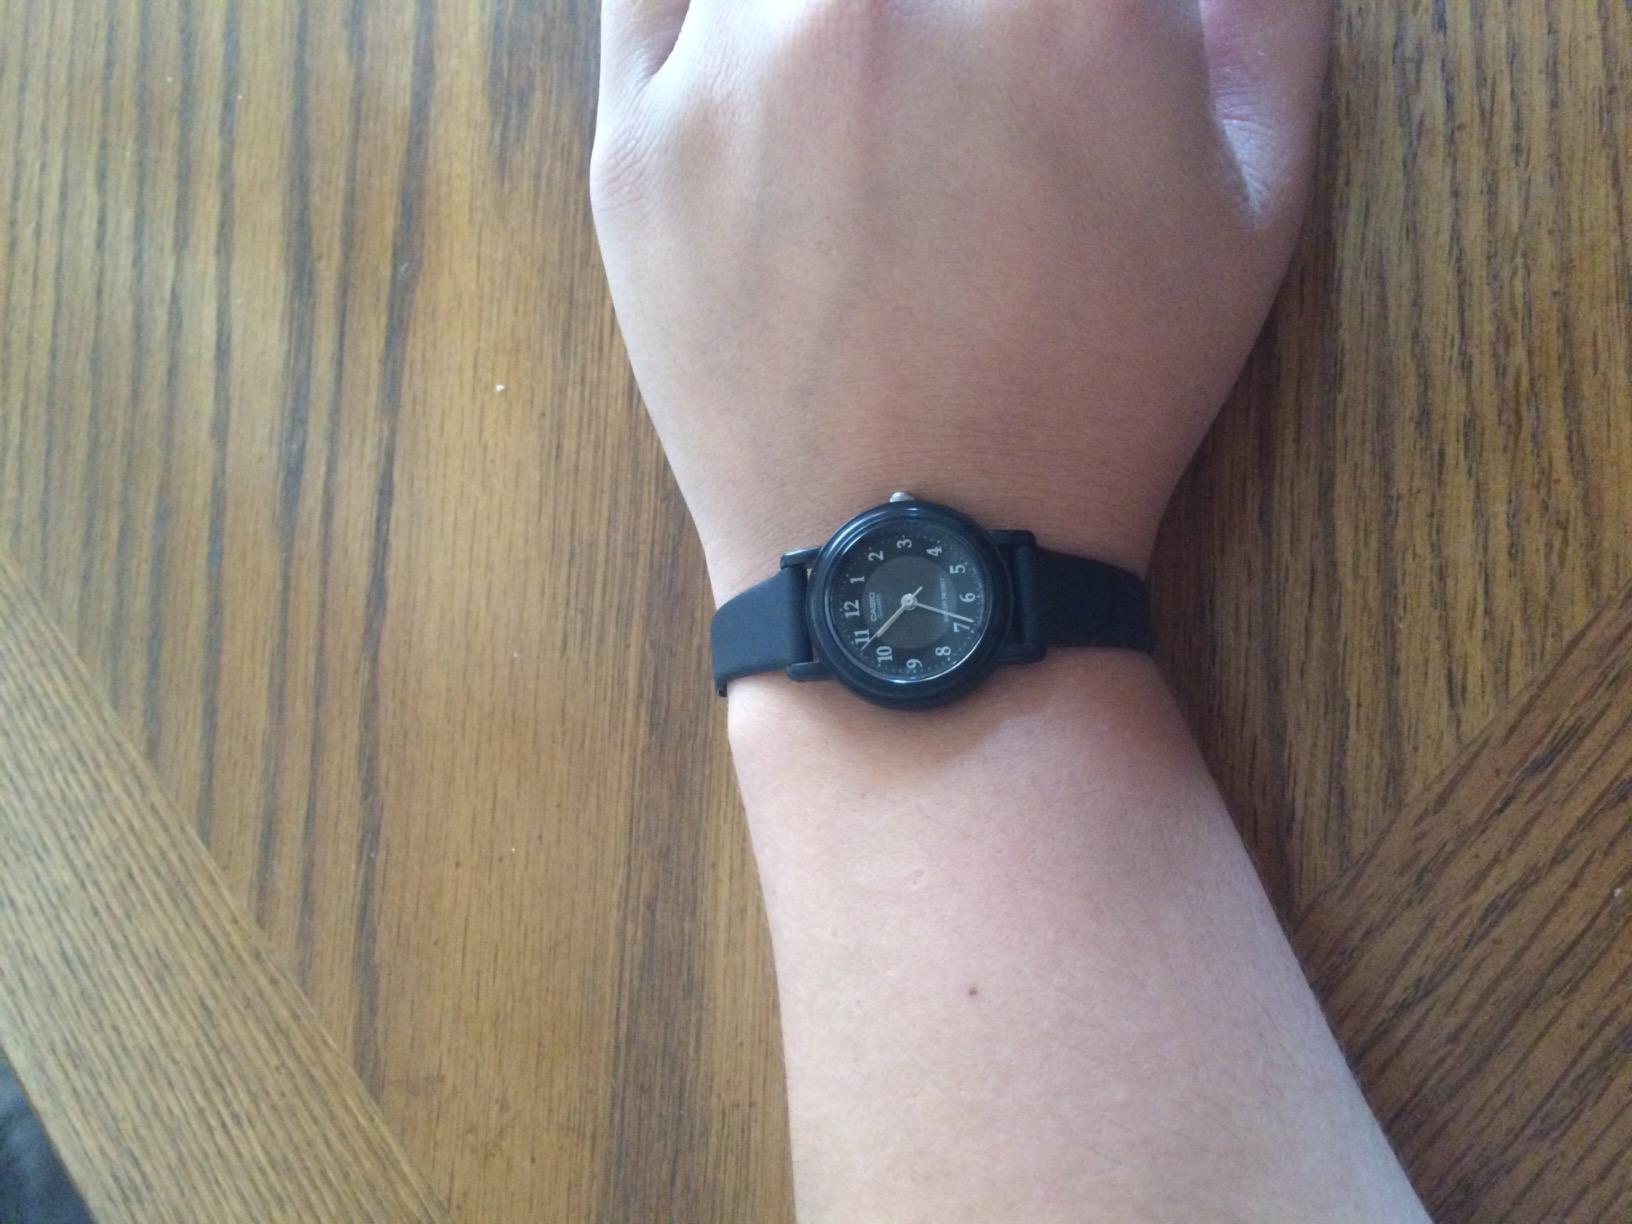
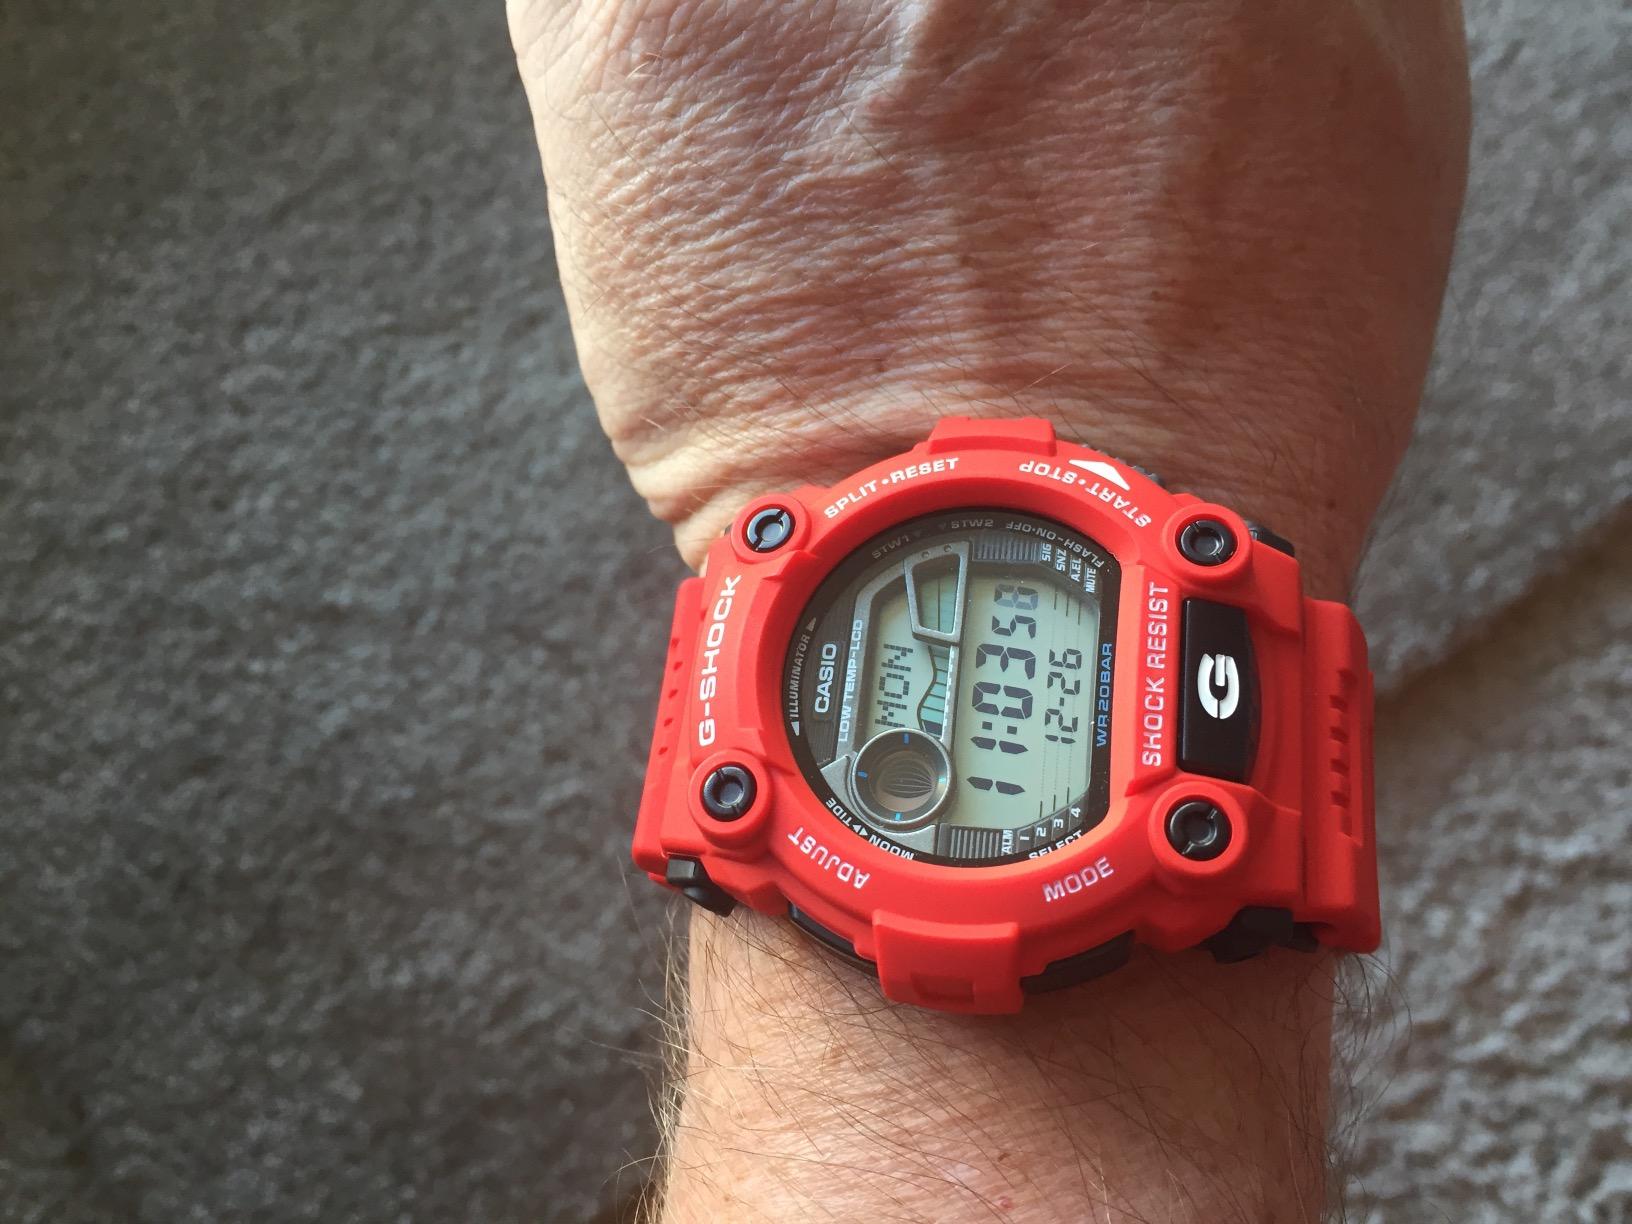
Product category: accessories_watch
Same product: no